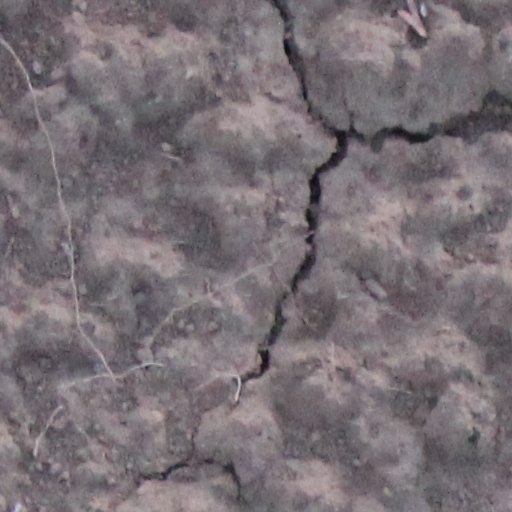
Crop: wheat